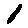
Label: 1